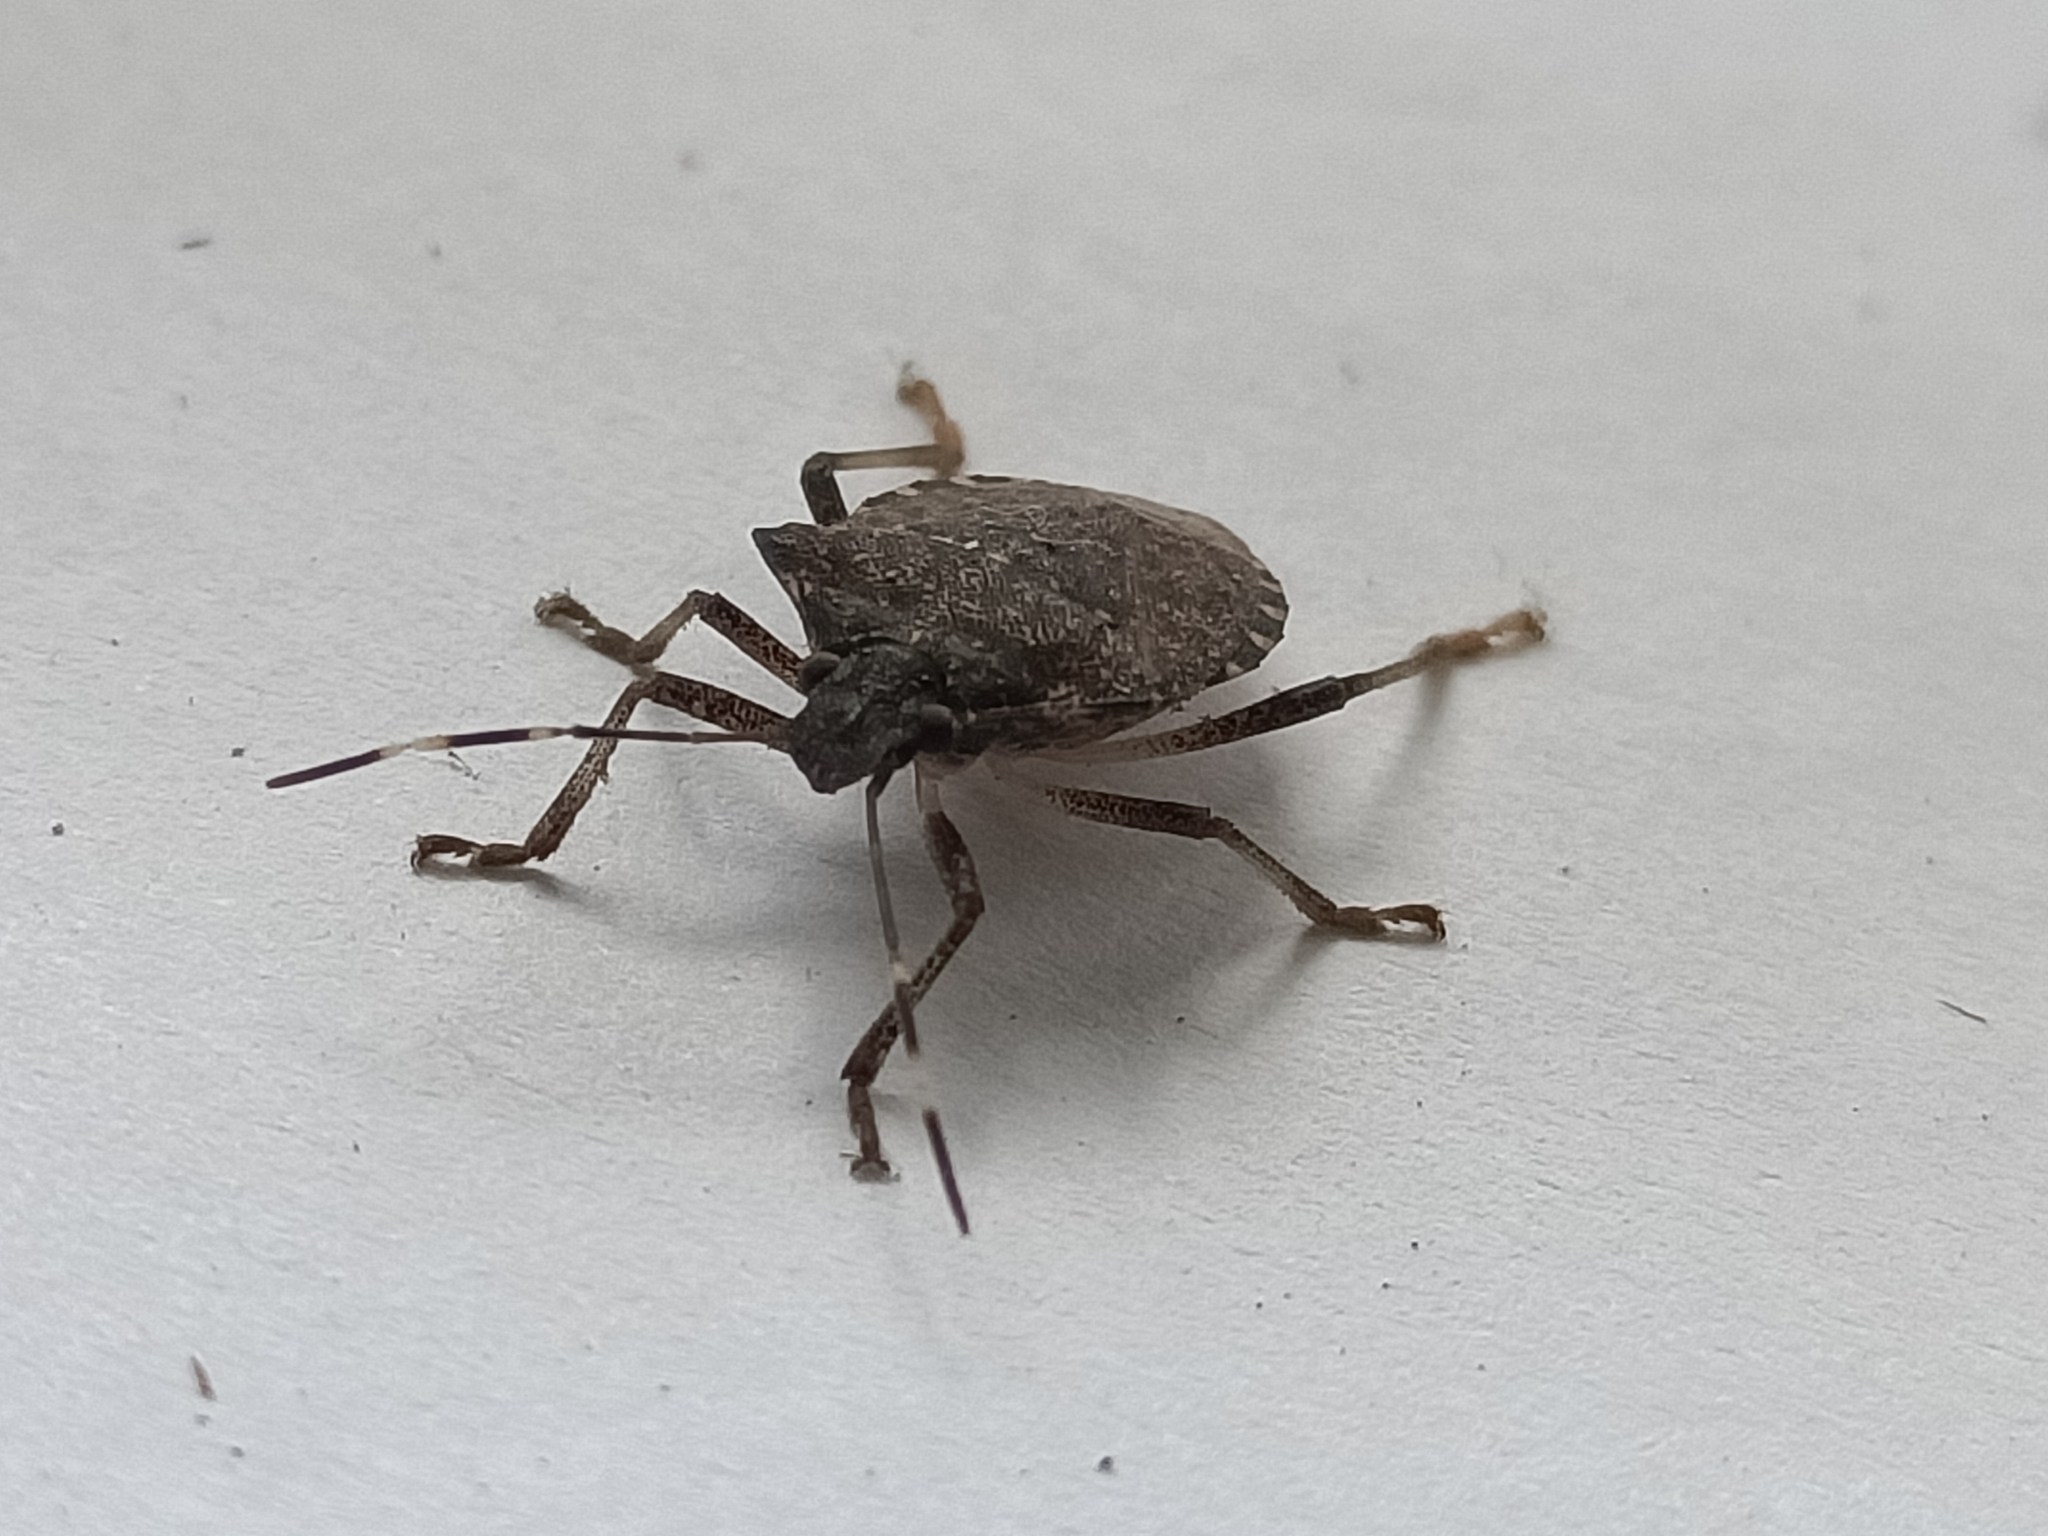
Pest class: stink_bug